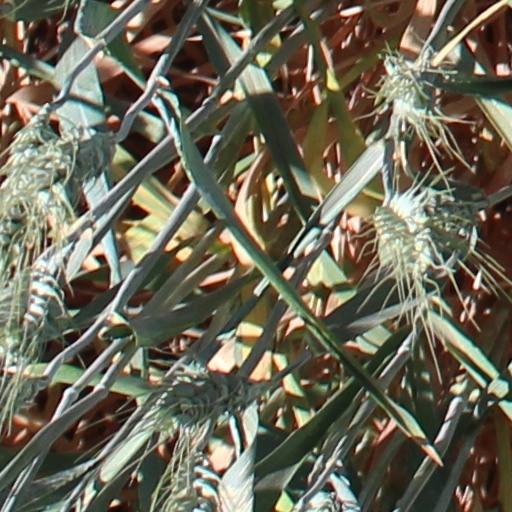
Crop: wheat